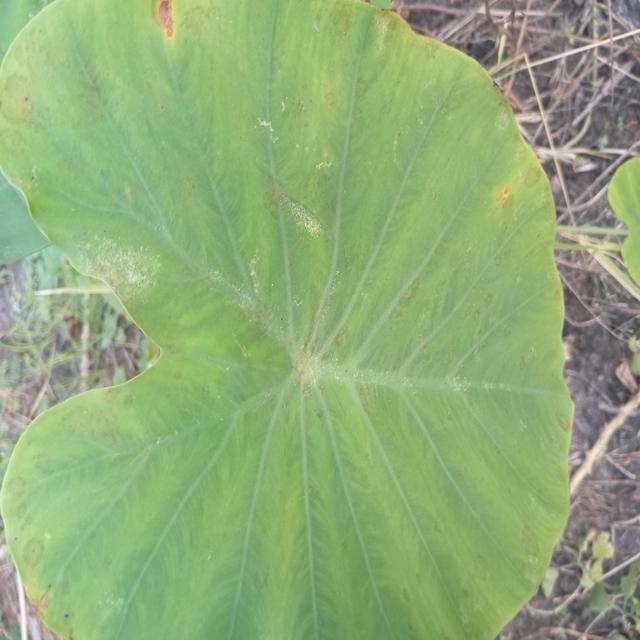
Label: Mid_Blight